Women in South Africa

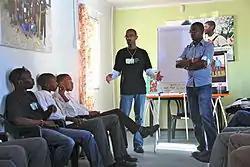
The Sonke Gender Justice programme in South Africa aims to transform societal attitudes towards sexual violence

The rate of sexual violence in South Africa is among the highest in the world. In 1993 South Africa outlawed marital rape. The Criminal Law (Sexual Offences and Related Matters) Amendment Act, 2007 is a comprehensive legal act, which prohibits and punishes sexual violence. Despite the strong legal framework, sexual violence is very common in South Africa; in one study one in four men admitted to having committed rape. It is estimated that there are about 600,000 rape victims per year in the country. Most cases are not reported to authorities. In South Africa, the virgin cleansing myth is still prevalent, leading to high rates of child sexual abuse.